Battle of the Atlantic

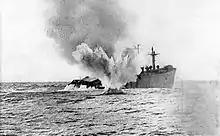
A U-boat shells a merchant ship which has remained afloat after being torpedoed.

Completion of Hitler's campaign in Western Europe meant U-boats withdrawn from the Atlantic for the Norwegian campaign could return to the war on trade. Therefore, the number of U-boats in the Atlantic began to rise while the availability of convoy escorts greatly decreased. The only consolation for the British was that the large merchant fleets of occupied countries like Norway and the Netherlands came under British control. After the German occupation of Denmark and Norway, Britain occupied Iceland and the Faroe Islands, establishing bases and preventing a German takeover.